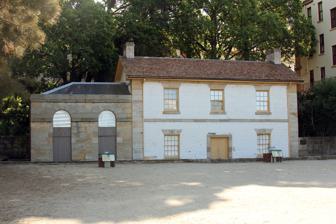
Building: Cadmans Cottage
Country: Australia
Year built: 1816
Heritage-listed building in Sydney, Australia Cadmans Cottage The façade of Cadmans Cottage Location 110 George Street , The Rocks , City of Sydney , New South Wales , Australia Coordinates 33°51′32″S 151°12′33″E / 33.8589°S 151.2092°E / -33.8589; 151.2092 Built 1815–1816 Architect Francis Greenway (suspected) Architectural style(s) Old Colonial Georgian Owner Department of Planning & Environment New South Wales Heritage Register Official name Cadmans Cottage; Cadman's Cottage Type State heritage (complex / group) Designated 2 April 1999 Reference no. 981 Type Cottage Category Residential buildings (private) Location of Cadmans Cottage in Sydney Show map of Sydney Cadmans Cottage (Australia) Show map of Australia Cadmans Cottage or Cadman's Cottage is a heritage-listed former water police station and sailor's home and now visitor attraction located at 110 George Street in the inner city Sydney suburb of The Rocks in the City of Sydney local government area of New South Wales , Australia. The property is owned by Department of Planning & Environment , an agency of the Government of New South Wales . It was added to the New South Wales State Heritage Register on 2 April 1999. Cadmans Cottage is the second-oldest surviving residential building in Sydney, having been built in 1816 for the use of the governmental coxswains and their crews. The building is heavily steeped in the history of Sydney, also claiming the title as the first building to have been built on the shoreline of The Rocks area. It is claimed that during high tide, the water would come within 2.4 metres (8 ft) of Cadmans Cottage; however, due to the reclamation of land during the building of Circular Quay , the waterline has moved about 100 metres (330 ft) away since 1816. The building has had several different uses in its lifetime; first and foremost as the abode of the four governmental coxswains (from 1816 until 1845), the headquarters of the Sydney Water Police (from 1845 to 1864) and as the Sailor's Home (from 1865 to 1970). Restoration of Cadmans Cottage began in 1972 after it was proclaimed a heritage site under the National Parks and Wildlife Act and control of the site was handed over to the Sydney Cove Redevelopment Authority . A major archaeological investigation occurred in 1988 (in preparation for the bicentennial redevelopment) and since then, only minor maintenance works have been completed on the building. The building is now used as the home for the Sydney Harbour National Parks Information Centre and can be viewed by the public. History The formation of the Government Dockyard Before 1797, government shipbuilding was carried out only on the eastern side of Sydney Cove. In July 1797, a site for shipbuilding was designated on the western side of the Cove. The yard became operational at the end of that year, with fences, gates and the construction of two timber sheds and a house in the north of the yard for the principle shipwright. In 1798, additions and improvements were made including the roofing of a workshop and storehouse, construction of a watch house, an apartment for the clerk, a joiners shop and a smithy. By 1804, a long open fronted building, probably a boat shed, had been constructed along the George Street frontage, and is illustrated in various views of Sydney Harbour . There were complaints about the lack of facilities and the standard of construction of the buildings, most of which were in poor condition by 1806. A building used by the boat crews and Coxswains was reported as needing repairs and was probably demolished in 1816 on the completion of the Coxswain's Barracks, later known as Cadmans. In 1810, Lachlan Macquarie became Governor and initiated a major programme of public works, including the upgrading of the government dockyard, though little if any of this work was carried out before 1816. Phase II: 1816 – 1846: The Coxswain's Barracks Captain William Bligh statue next to the house. Main article: John Cadman (convict) There are no official records of the date of construction of the Coxswains' Barracks, now knows as Cadmans Cottage, after the longest serving government Coxswains, John Cadman . Based on the evidence of a series of sketches by James Wallis it was built between late 1815 and early 1816, on land adjoining the Government Dockyard. Wallis' drawing of the West Side of Sydney Cove , prepared between January and May 1816 shows the completed two-storey stone building located on the waters edge. There are no known plans or specification for the building, nor records of payment for its construction. The absence of a record of payment from the Police Fund, the construction of the dockyard wall in 1818, has led Francis Greenway directed the construction of Cadman's. Tropman and Associates also consider it possible that Greenway designed the building in his capacity as Acting Colonial Architect but there is as yet no solid evidence for Greenway's involvement and this must still be considered speculative. The harbour was the focus of the city and Cadmans as the headquarters of the Government Boats, played a key role in the early development of Sydney. The Cottage was built up against a protruding rock shelf, below the level of George Street to take advantage of its shoreline location for supervision of the Government Boats. These were either moored close by or pulled up on the shore in front, but it is highly unlikely that they would have been brought into the building given the scale of the lower room and the original doorway. The Coxswains' Barracks (Cadmans Cottage), was occupied by the government coxswains and it probably originally served both as an office and as quarters for some of the boat crews, though the later coxswains appear to have lived there with their families. The coxswain supervised shipping on the harbour and was responsible for rostering the boat crews who were employed in the procurement and transportation of timber, grass, shells (for lime) and stores. The coxswains also provided crews for the Governor's Barge and the naval Officer's boats. The post of government coxswain was held by four people; Bernard Williams, from 1807 – 1822 David Smith, from 1822 – 1823 John von Mangerhouse Weiss, from 1823 – 1826; and John Cadman, from 1827 – 1845. Cadman was the longest serving of the coxswains. In 1798, he was transported to NSW for horse stealing and in the records of the Muster for Sydney for 1814 is shown as having received an unconditional pardon. He probably started work at the dockyard as Assistant Government Coxswain around the time that Williams was appointed as Coxswain. In 1823, Cadman was appointed as master of the government cutter Mars which was wrecked in 1926. Cadman was removed from his post following the sinking of the Mars and applied for another position in the dockyard. In 1827, when Weiss resigned Cadman was appointed as coxswain. Cadman married Elizabeth Mortimer, who had two daughters, on 26 October 1830 at St Phillip's Church. They all lived at the Cottage until his step-daughters married in 1842 and 1845. Cadman held the position of coxswain and occupied the Cottage until he retired in 1845. Francis Low's Directory for 1847 advertises the John Cadman Steam Packet Hotel at Parramatta confirming that he had departed from Sydney by this time. Following his retirement the post of Government Coxswain was abolished and the functions were taken over by various other bodies, including the Water Police, Customs and private traders. Cadman died in 1848 and was buried in the Sandhills Cemetery until 1901 when work commenced on Central Station and he and his headstone were relocated to Bunnerong Cemetery at Botany . Phase III: 1846 – 1864: The Water Police The Water Police took over Cadmans between 1846 and 1849 and the building may have been vacant for several years after Cadman's retirement. There is some uncertainty as to the year of occupation of Cadmans by the Water Police. Thorp and Proudfoot believe this to have been around 1847. Thorp quoted the allocation of £ 400 in the estimates of 1847 "for the establishment of a Police Court on the northern part of the City of Sydney for the purposes of general and Water Police". Though this location is rather vague Kent believes that it does refer to Cadmans but as there is no documentary evidence that any construction was done at this time, or that the funds were spent, questions that the Water Police actually took over the building in this year. The re-establishment of the Water Police was gazetted in January 1847 but the Water Police Office in George Street was not gazetted as a Court of Petty Sessions or a clerk appointed until January 1849, which is considered by Kent to be a more likely time for its occupation by the Water Police. Some alterations were made to the building around this time. In 1853 tenders were advertised for the construction of an additional room. The specifications for the work sho that a major addition to the southern side of Cadmans Cottage, later referred to as the "keepers room" or "turnkeys room" had already been constructed. There is no record of its construction. It may have been built towards the end of the Coxswain's phase or when the Water Police took over the Cottage. Proudfoot and Tropman attribute the design of the addition to Colonial Architect Mortimer Lewis . However, although the design is consistent with Lewis' work there is, as yet, no documentary evidence to support his involvement. By the end of 1854, the Water Police offices consisted of a brick walled enclosure, containing a clearing house, the Cottage, with a cell on the lower floor, the keepers room built c. 1835 -1847 and on the upper floor the office and presumably living quarters. In 1854 the building was reported as being inadequate for the Water Police's purposes and the next year tenders were let for the construction of a new station. Cadmans continued to be used as a Water Police lock-up and there are records of requests for its repair up until 1857. During the Water Police's occupation of the cottage major changes to the face of the harbour took place. The quay was extended from the Kings Wharf along the western side of Sydney Cove to Campbells Wharf across the shoreline in front of Cadmans, along the present alignment of Quay Street. The earlier docks of the old Government Dockyard, the rocks above high water, and the beaches on the western side of the Cove, were accessible underneath the new timber wharf and a plan of 1860 shows the area in front of Cadmans as still being covered at high tide. Phase IV: 1864 – 1970: The Sailors Home In 1863, a proposal for the construction of a Sailors Home was put forward and the site between Cadmans Cottage and the Mariners Chapel to the north was chosen. The report of the Annual Meeting of the Sailors Home in 1864 indicates that Cadmans had been restored as a residence for the manager of the Sailors Home. The Sailors Home, opened in 1864 was only partially completed. The proposed eastern facade and southern wing, which would have required the destruction of Cadmans, was not built because of financial constraints and Cadmans continued as the manager's residence. The land in front of Cadmans was probably filled and raised sometime between 1870 and 1875, the docks and foreshore were obliterated and the visual association of Cadmans with the harbour was removed. Later during this period the area in front of the Cottage was turned into a garden. In the 1880s, further work on Circular Quay , to increase the capacity of the wharfs was carried out. In 1901 government wharfs became the responsibility of the Sydney Harbour Trust . In that year the government resumed all land in The Rocks because of an outbreak of bubonic plague and demolished the worst slums for public health reasons. In 1926, the Sailors Home was extended and from then on the managers lived in the main building. In 1927 the Maritime Services Board took control of the entire area. Cadmans was used to accommodate visiting merchant sailor at this time. In the first thirty years of the 20th century, there was a growing awareness of Australia's past and an awakening of historical interest. This was reflected in the inauguration of the Royal Australian Historical Society in 1901 and an increasing resistance to the demolition of significant buildings. Federation sparked further interest in the early years of European settlement and increased feelings of the need to preserved buildings surviving from the 19th century. Public debate over the demolition of important buildings focussed on two area; Macquarie Street and Circular Quay. The Taxation Office and Commissariat Store at Circular Quay were both substantial, prominent buildings. The Taxation Office was originally built as a naval officers quarters in 1812 and the Commissariat Store built in 1809 – 1813 was the oldest Government building extant in the 1930s. In 1937, a committee set up to prepare a development scheme for the area of The Rocks resumed in 1901 recommended that both buildings be demolished. A campaign to save the buildings was fought in the pages of The Sydney Morning Herald and by the Royal Australian Historical Society . It was unsuccessful and they were demolished in 1939. The publicity changed public opinion and this increase in awareness of the need to save old colonial buildings contributed to the success of the campaign to save The Mint and Hyde Park Barracks in Macquarie Street. It was around this time that the historical value of Cadmans was first commented upon. Artist Sydney Long wrote an article in The Sydney Morning Herald in 1939 saying that it was the agitation over the Taxation Office and Commissariat Store which had saved it from demolition. By the middle of this century Cadmans was of acknowledged historical value, being listed on Cumberland County Council's Register B, as a historic building. In 1950, Cadmans was described as "consisting of four rooms with the usual conveniences", with a galvanised iron roof, and with its main entrance being from George Street, and steps cut in the rock to the site.a Phase V: 1970 –p resent: The Historic Site Cadmans was vacant by 1962 and falling into disrepair. In 1964, the Overseas Passenger Terminal was built and the view of Cadmans from the harbour was completely obscured. In 1970, the Sydney Cove Redevelopment Authority took control of The Rocks and Cadmans Cottage was proclaimed as a Historic Site, under the National Parks and Wildlife Act, two years later. In 1972 Philip Cox , Storey and Partners, architects designed and supervised work on the building, removing much of the archaeological and architectural evidence of changes to the Cottage. The work was poorly documented by today's standards and it is difficult to ascertain the extent of work. An unpublished article by Cox noted that a number of "annexes" were demolished, as were internal partitions upstairs. Many other changes were made and these are discussed below. Following the 1972 work, a display was installed in the lower rooms and the National Parks and Wildlife Foundation opened a shop on the upper level. In the lead-up to Bicentennial redevelopment of this part of Circular Quay an archaeological investigation in the forecourt was undertaken preparatory to landscaping works. The Foundation closed their shop on the upper floor and it was refurbished and reopened as the National Parks and Wildlife shop in 1988. In 1988 a major archaeological investigation of the site was sponsored by Comrealty Pty Ltd. A large volunteer work force, under the direction of Service Archaeologists carried out excavations within the lower rooms and in the area beneath the paving on the eastern side of the building. Since this time only minor maintenance work has been undertaken. Description Phase I – Government Dockyard, 1797 – 1815 The shoreline in front of Cadmans originally (in 1816) consisted of water-worn sandstone bedrock, which was subsequently overlain by sand deposits following the construction of the Coxswain's barracks. In the 1797 work on the dockyard commenced and additions and improvements were made over the next few years. In 1810, Macquarie became Governor and commenced a programme of building improvements which included the dockyard located next to the Cadmans site. Phase II – Coxswains Barracks, 1816 – 1846 In late 1815 or 1816, construction of Cadmans commenced and the building is shown as being complete, at least externally, in a drawing of the Cove executed in mid-1816. While claims for Greenway's involvement have not yet been substantiated the building was designed and/or built by an experienced builder or architect as it demonstrates a number of features of "well considered architectural detailing and proportioning". These features include a dressed stone plinth at the base of the building, ashlar sandstone pilasters and sandstone string courses at the first floor level and eaves . These features are similar to those used in buildings designed by Greenway, amongst them Hyde park Barracks. The windows were double hung, timber framed, 12-paned windows upstairs and 16-paned windows downstairs symmetrically placed on the facade of the building. Based on the evidence of the Wallis 1816 drawing and analysis of mortar samples, the two storeys of the building appear to have been constructed at the same time. the doors were timber with six panels and external stone architraves . The walls were built from sandstone rubble, finished internally with a limestone or shell lime plaster. During the 1972 work, Casuarina shingles were discovered under the corrugated iron roof leading Philip Cox, Storey and Partners to believe these to be the original roofing material. The roof was timber framed and originally had triangular gable ends. The floor of the lower room was comprised partly of sandstone bedrock, which may have been overlain by timber decking. Any other evidence of the original floor levels in this room was presumably destroyed by the 1972 works. The 1816 sketch shows the building without chimneys and these are not depicted until sketches dated later than 1820, indicating that fireplaces were not installed until about five years after the building was first finished. The chimneys were symmetrically located on the north and south elevations. The internal arrangement and use of the rooms is not known, though the room on the lower floor was divided by a near central wall. A large fireplace, added after construction, was located at the northern end of the lower room and its size has been taken to indicate a non-domestic use. Steps beneath the sandstone paving were uncovered during the archaeological investigation; at the western end these were cut into the bedrock and at the eastern end they were built from sandstone masonry and probably predate 1828. The first retaining wall may also have been built around this time. In summary, the building as originally constructed, with sandstone pilasters, two string courses, a sandstone plinth and a roof with triangular gable ends, was a formal official Old Colonial Georgian structure. Georgian architecture developed in England during the reigns of Georges I , II and III and the first designed buildings in Australia belonged to this style, though by this time it was no longer in vogue in England. Georgian buildings characteristically have a human scale, rectangular and prismatic shapes and symmetrical facades. Cadmans is of rectangular form and its plinth and pilasters are features of classical Georgian styling. The details of the roof (the gable ends) and the symmetrically placed (smaller than existing) chimneys are shown in a pencil sketch by Robert Russell, dated June 12, 1836, held in the Dickson Galleries in Lempriere, Thomas James. This sketch also shows Cadmans enclosed by a stone wall with corner posts, a gate house and a gate fronting onto George Street. An open covered walkway linked Cadmans sketch is very similar in appearance to Hyde Park Barracks and, though of a much small scale, is still clearly an official institutional structure with non of the cottage-like characteristics it later acquired. A significant addition (the only surviving one) to the southern end of Cadmans was constructed, possibly between 1835 and 1840 or as late as 1846–47. The addition, a single-storey, late Georgian sandstone structure, with two tall arched openings in the eastern facade, parapet and hipped roof , was designed sympathetically to complement the original building. The same walling material was used, the string course and the proportions of the openings repeat those of the original structure and it was also built with a stone linth. The roof was probably originally of slate not shingles, as shown in photos taken during the 1960s. The sandstone bedrock south of the 1816 building was partly excavated and levelled to form the floor of the addition and a section of the south and rear walls. There is uncertainty about the date of construction of the addition. Because it has been popularly known as the "turnkey" or "keepers" room, with the assumed function of a Watch House or cells it has been accepted that the extension was constructed for that purpose and was therefore built around 1847. It was definitely built by this date because it is shown on plans (see Thorp; 1986: Plan 5), but there is as yet no evidence for the exact time of construction. Its original function is unknown, though Kent has suggested that if it was built during the Coxwain's phase it may have been for storage. She has suggested that more research into the late 1830s period may provide evidence for the time of construction of the extension. There is also speculation that the addition was designed by Mortimer Lewis, the Colonial Architect appointed in 1835, but again there is no direct evidence of his involvement. Apart from holding the position of Colonial Architect other evidence taken as suggestive of Lewis' involvement are features in the extension considered reminiscent of buildings designed by him. In particular the tall arched openings which are similar in scale and form to the windows of the Water Police Station on Goat Island which he designed. However, like the possible earlier involvement of Greenway, Lewis' input must be considered a matter for interesting speculation until solid evidence is found. Regardless of Lewis' involvement the addition was designed and/or built by a competent and skilled builder or architect, with detailing sympathetic to the original structure. Phase III – The Water Police, 1846 – 1864 Between 1846 and 1849, the Water Police took over Cadmans following the abolition of the position of Government Coxswain. Thorp, Proudfoot and Tropman believe the southern addition to have been constructed around this time. There is evidence that a dividing wall ran east–west across the room, though whether this was part of the original construction of the addition is not known. A doorway was cut into the southern wall of the 1816 building to provide access though when this was done is also unknown. At a later stage this doorway was filled in and a new smaller fireplace was built, partly over this doorway, at the southern end of the 1816 room (possibly during the Sailor's Home phase). The larger fireplace at the northern end was infilled. The new fireplace was of a scale more suited to domestic purposes than the northern one and may relate to the transfer of Cadmans to the Sailors Home. In c. 1854 – 1857 a toilet was built to the south of the addition and at an unknown time a staircase linking the floors was built. Again the functions of the rooms during this phase are not certain; the extension was referred to as the "turnkey" or "keepers" room and the other room on this level may have been used as cells. The tall arched openings may have been two doorways or a door and a window but there is as yet no evidence for their original treatment. In the 1972 restoration they were glazed and treated as two windows. Photographs taken during this work show that there were insets at the top of the openings with one functioning as a window and the other a door, the date of this arrangement being unknown. Given the sympathetic design of the addition and an emphasis on symmetry, (an accepting that the treatment of such openings in an official institutional building in late Georgian style was likely to be similar to the Water Police Office on Goat Island regardless of the designer) it is considered likely that these two openings were originally both doors or both windows, with masonry inserts at the top of the arches. The archaeological investigation of the extension shows that a series of five drainage systems was installed to overcome the perennial drainage problems. This also suggests that the use of this space did not alter markedly until much later. Phase IV – The Sailors Home, 1864 – 1970 During this phase the building and its surroundings underwent a number of changes. The area on the quayside of Cadmans was reclaimed, initially with rubbish dumped from the Sailor's Home and later with foundry waste. A retaining wall, probably the second, was built some time between 1870 and 1880 to level off the reclaimed area. The stone wall and gate house were demolished. A timber skillion lean-to was added to the northern end of the building. The eastern side of Cadmans was turned into a garden and this, the skillion lean-to and a verandah and trellis on the western side, gave the building its cottage-like feeling. Many internal alterations accompanied the transferral of Cadmans to the Sailors Home. It is likely that the door between the 1816 and c.1835 – 1847 rooms was sealed and the stairway and a smaller fireplace were installed at this time. The existing doorway to the 1816 room was probably narrowed. A corrugated iron roof replaced the shingles of the 1816 building and the (probable) slate of the addition. The manager of the Sailors Home lived in Cadmans during the earlier part of this phase but there is little information about the use of the different rooms. In the 1920s the Sailors Home was refurbished and from that time on the manager lived there. The evidence from the archaeological work suggests that a change to the function of the addition took place, possibly around this time. A sewerage pipe was installed in a trench cut into the bedrock and five separate sewer lines were attached at metre intervals, probably with the toilets facing south with the central dividing wall to the rear. While the sewerage system has not been dated it is likely to be 1910 to 1930 in age. Cadmans was used to provide accommodation for merchant navy officers until at least 1950 but during the 1960s it fell into disrepair and was reclaimed by the state government. Phase V – The Historic Site, 1970 –p resent Cadmans was proclaimed a Historic Site under the National Parks and Wildlife Act in 1972 and Philip Cox, Storey and Partners were engaged to restore the building. The work which they undertook was poorly documented by today's standards and much of the following is based on a series of photos of the exterior taken during work, and on correspondence between the architects and SCRA. Although it is not clearly documented the aim of the work seems to have been to restore the building to its early to mid-nineteenth century form. The corrugated iron roof of the 1816 building and the slate of the addition were replaced with casuarina shingles. Boxed gable ends replaced the original triangular gable ends on the 1816 roof. Two symmetrically placed chimneys were re-established but these are at a much larger scale than any depicted in sketches of the building from last century. The timber lean-to at the northern end of Cadmans and the verandah and trellis on the western side were demolished. The window in the western side of Cadmans was re-opened and the window and door in the southern addition were replaced by glazed openings. The door to the 1816 lower room was returned to its (likely) original width, revealing the sandstone lintel engraved with the letters G. R. This indicates the building was erected during the reign of George III , like The Commissariat Store, now demolished. The additional door to the north of the original entry (on the eastern facade) was replaced by a window. Drainage pipes were relocated to the sides of the pilasters of the 1816 building, cutting through the string course at the first floor level. The plaster or render which covered the lower floor and the western side of the building was removed and the walls were resurfaced with lime wash. Extensive repairs to the external and internal masonry were undertaken and the doors and windows were replaced and painted green. The work also removed a lot of internal evidence of the evolution of Cadmans and because the interior was not photographed this is even more poorly documented. It appears from correspondence that a substantial amount of the internal structure was demolished, including a dividing wall in the lower 1816 room and partitions, a fireplace and chimney in the upper rooms. New floor boards and ceiling linings were installed in all rooms, the walls were plastered and new sashes and glazing were installed. The toilets in the southern extension had been removed before the 1972 works and it is not known whether the staircase was removed in 1972 or earlier. The archaeological investigation shows that all the evidence of the original floor levels in the lower 1816 room, and overlying archaeological deposits (purportedly c. 1 metre (3 ft 3 in) deep), were destroyed during the 1972 work. The archaeological deposit had been excavated and a layer of sand, river pebbles and a plastic membrane were installed to halt problems with water penetration. The walls were sandblasted, a new door was installed between the 1816 room and the addition to the south and the floor level in the upper section was raised, perhaps by as much as 600 centimetres (240 in). Modern history Cadmans Cottage and Sydney Sailors' Home , located in the right background. It is clear from the foregoing sequence and the historical background that Cadmans and its curtilage have undergone many changes concurrent with the evolving cityscape and quay. The 1972 work removed much of the evidence of these changes and although at the time this was deemed to be acceptable intervention today the approach to the conservation of the building would be somewhat different. Philip Cox, Storey and Partners attempted to restore the building to the phase which is now considered to be the most significant in historical and architectural terms; that of the original 1816 Georgian building with its late Georgian extension to the south. In terms of the survival of the building's fabric it is also clear that the masonry, including the sandstone plinth (currently partly obscured by deposit), is the only major element surviving from this significant period. Some of the features of the site, including the steps to the cottage at the north-eastern end, and the archaeological deposits under the sandstone flagging and in the southern room also date to this significant phase. The proportions and relationships of the doors and windows of the 1816 stage of the building were returned to their original Georgian symmetry during the 1972 work. Likewise the two symmetrically located chimneys were rebuilt, but at a much larger scale than originally. The form of the roof with its boxed gable ends, the shingles on the roof of the extension and the glazing of its arched openings have no historical precedent. Heritage listing Cadman's Cottage Historic Site is a place with social and historical significance at the national level and architectural and archaeological significance at the state level. It is one of the most important Historic Sites managed by the National Parks and Wildlife Service. Cadman's Cottage Historic Site has significance at a national level because: its survival on the former shoreline of Sydney Cove demonstrates the evolution of the quay and of Sydney itself; it is the oldest building in The Rocks and the third oldest building in Sydney city; it is a rare and early example of an official colonial building. Cadman's Cottage Historic Site has significance at the state level because: the building is a "document" of two phases of government maritime use, the Government Boats and the Water Police, which are periods of great potential for historical research; of its association with the best known and longest serving Government Coxswain, John Cadman and his family and as such is a landmark for cultural tourism; the building is a good example of fine Georgian styling, with an unusual example of a sympathetically designed late-Georgian addition; the site has great potential for archaeological research, particularly into the original shoreline and the Sailors Home period which is poorly represented in the fabric of the building; it illustrates the evolution of the conservation ethos and historic site management principles. Cadman's Cottage was listed on the New South Wales State Heritage Register on 2 April 1999 having satisfied the following criteria. The place is important in demonstrating the course, or pattern, of cultural or natural history in New South Wales. Cadmans Cottage was built in 1816 after which one significant addition to the southern end of the building was constructed between c. 1835 and 1847. It is the oldest building in The Rocks which is the birthplace of the city, the third oldest in the city and one of only ten or so Georgian buildings surviving from pre-1840 Sydney. As the headquarters of the Government boats until 1846 Cadmans was closely associated with Sydney's development and commercial life. Cadmans was a focal point of the harbour upon which the city relied and indicates the extent to which government regulation of the colony depended on control of its waterways. This significant government maritime use continued when Cadmans was taken over by the Water Police. Although the water frontage on the harbour was lost during the Sailors Home phase (when the area to the east of Cadmans was reclaimed) it is now the only building or place able to illustrate the original shoreline of Sydney Cove and to demonstrate the evolution of this part of Sydney Harbour. The building is associated with a well known, early colonial family. John Cadman was the longest serving Government Coxswain and held the post for eighteen years. He lived in the barracks during this period with his wife, Elizabeth Mortimer and her two daughters who grew up during the family's occupation of the Barracks. The first two stages of the building's occupation, the Coxswain's and the Water Police phases, are both periods little researched, but of considerable interest in Australian history and are best represented in the surviving fabric. The third phase of occupation the Sailors Home is that least represented in the surviving fabric. The place is important in demonstrating aesthetic characteristics and/or a high degree of creative or technical achievement in New South Wales. The building was constructed with attention to detail and formal design elements that reflected its role as an official government building. These included a sandstone plinth, string courses at the eaves and first floor level, ashlar sandstone pilasters and a pitched roof with triangular gable ends. An 1836 sketch of the site, with its stone wall, gate and gate house echo Hyde Park Barracks and confirm Cadmans as a formal, official building. While claims for Francis Greenway's authorship are still unsubstantiated, the fine Georgian styling demonstrates that Cadmans was built or designed by a competent and experienced builder or architect. While the Georgian style of architecture was the norm for government buildings and the grander private houses in the early period of the colony's history, fewer than ten such buildings survive from pre-1840 in Sydney today. Cadmans is the only known example of an early colonial building with an addition that is sympathetically and competently designed in late-Georgian style. In short the building is a rare example of an official colonial barrack building and one of the oldest surviving structures in the country. The place has a strong or special association with a particular community or cultural group in New South Wales for social, cultural or spiritual reasons. The site has social significance for many reasons. It has become a symbol of early Sydney because of its location on the original shoreline of Sydney Cove, its age and its aura of historical authenticity. It is associated with the best known and longest serving Government Coxswain, John Cadman, one of the better known of Sydney's historical figures from the first half of last century, and his family. Cadmans' human, comfortable scale contrasts with the modern city and it imparts a sense of place, time and historical authenticity. The atmosphere that Cadmans conveys is in contrast to the commercialised and uniformly sanitised character of other tourist destinations in The Rocks and is often favourably commented on by visitors. The sales outlet on the upper level of Cadmans detracts somewhat from this atmosphere. Visitors wishing to experience the oldest building in The Rocks step into a "capsule" which could be located anywhere in Sydney and which is unrelated to the rest of the building and site. The shop contains information and objects that are irrelevant to the history of the building or to Sydney Cove, being largely indistinguishable from items on offer through The Rocks and this increases the incongruous feeling. In this sense the presence of the Service's shop diminishes the significance of the site and should therefore be removed. The social significance of Cadmans today is demonstrated in the public interest shown in the site. Commercial tour operators, such as The Rocks Walking Tours use it as the focal point for their excursions, beginning their tours outside the building. It is visited by many tourists and is the destination for a large number of school excursions. Activities focussed on the site have also generated a great deal of public interest, for example the public archaeology project in 1988 which involved a large work force of volunteers, received thousands of visitors and constant media coverage. In summary Cadmans Cottage Historic Site has social significance on a national level because of its age, its survival on the original shore line of Sydney Cove and its association with an early colonial family. Cadmans Cottage has great potential to tell the story of the growth of Sydney, to illustrate the changes to the face of the harbour and to explain the importance of the Government maritime role during this period. Cadmans Cottage also has major potential as a vehicle for the Service to tell and sell the story of its historic sites, particularly those around the harbour which to some extent share its history. The Service is the state government department with the greatest responsibility for managing a range of historic resources, although its public image is primarily of a nature conservation organisation. Cadmans is the most visited, accessible Historic Site in the state and if properly planned and managed would be the focus for interpretation of the many Service historic sites around the harbour. The place has potential to yield information that will contribute to an understanding of the cultural or natural history of New South Wales. The earliest archaeological evidence at the site was uncovered by Gojak's work and revealed the rocky foreshore upon which Cadmans was built. Steps leading to the oldest surface in front of the cottage were also uncovered beneath the sandstone flagging on the eastern side of the building. The evidence under the flagging is considered highly significant as it spans the transition from rocky foreshore to fill. The courtyard/reclaimed area in front of the cottage, investigated by Thorp in 1986, lacked evidence pre-dating the construction of Cadmans and the first two phases of occupation by the Government Coxswain and the Water Policy. It did contain substantial evidence dating to the Sailors Home phase, the period lease represented in the fabric of the building today. Such well stratified deposits from this type of site in Sydney, which have the potential to preserve organic material in water-logged soil, are very rare. The reclaimed land in front of the building is likely to be the only location where evidence of the Sailors Home period survives and the deposits must be considered of high significance given the lack of historical and architectural evidence for this third phase of occupation. Investigation within the building revealed a series of drainage works and a sewerage system in the southern room with some deposits which pre-dated its construction. Theses are also of high significance as the only surviving archaeological evidence within the loser floor of the building – the remainder presumably being destroyed during the 1972 works. Evidence on the internal western and northern walls is also significant because it provides a record of the use of this space from 1816 to the present, which is not historically documented. The upper floor of the building also has the potential to provide information unavailable from historical sources about the use of these rooms and the impact of the 1972 work on the surviving fabric. See also Australian residential architectural styles References